Mangrove Care Forum Bali

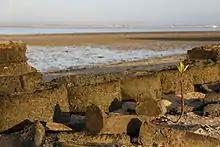
Scenery of Harapan

Cristiano Ronaldo, the famous Portuguese footballer, has been appointed the ambassador for this movement to conserve mangrove by the Mangrove Care Forum Bali. He came on board because of the mangrove forests’ ability to help buffer against tsunamis, a cause he dearly supports after witnessing first-hand the devastation of the tsunamis when he visited Aceh after the 2004 tsunami. He met up with the 8-year-old boy who was found alive after 19 days at sea, dragged out by the unforgiving tsunami, wearing a Portuguese football jersey. survived on puddled water and dried noodles and was reunited with his father and grandfather. His story was later recounted in a book published by Radio 68H ‘Lolos dari Maut Tsunami’.